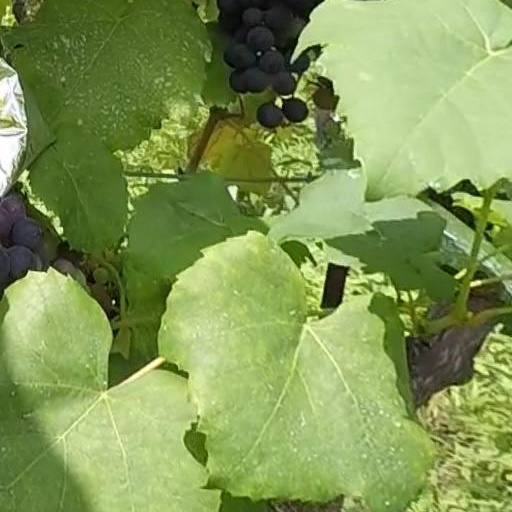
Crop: grape